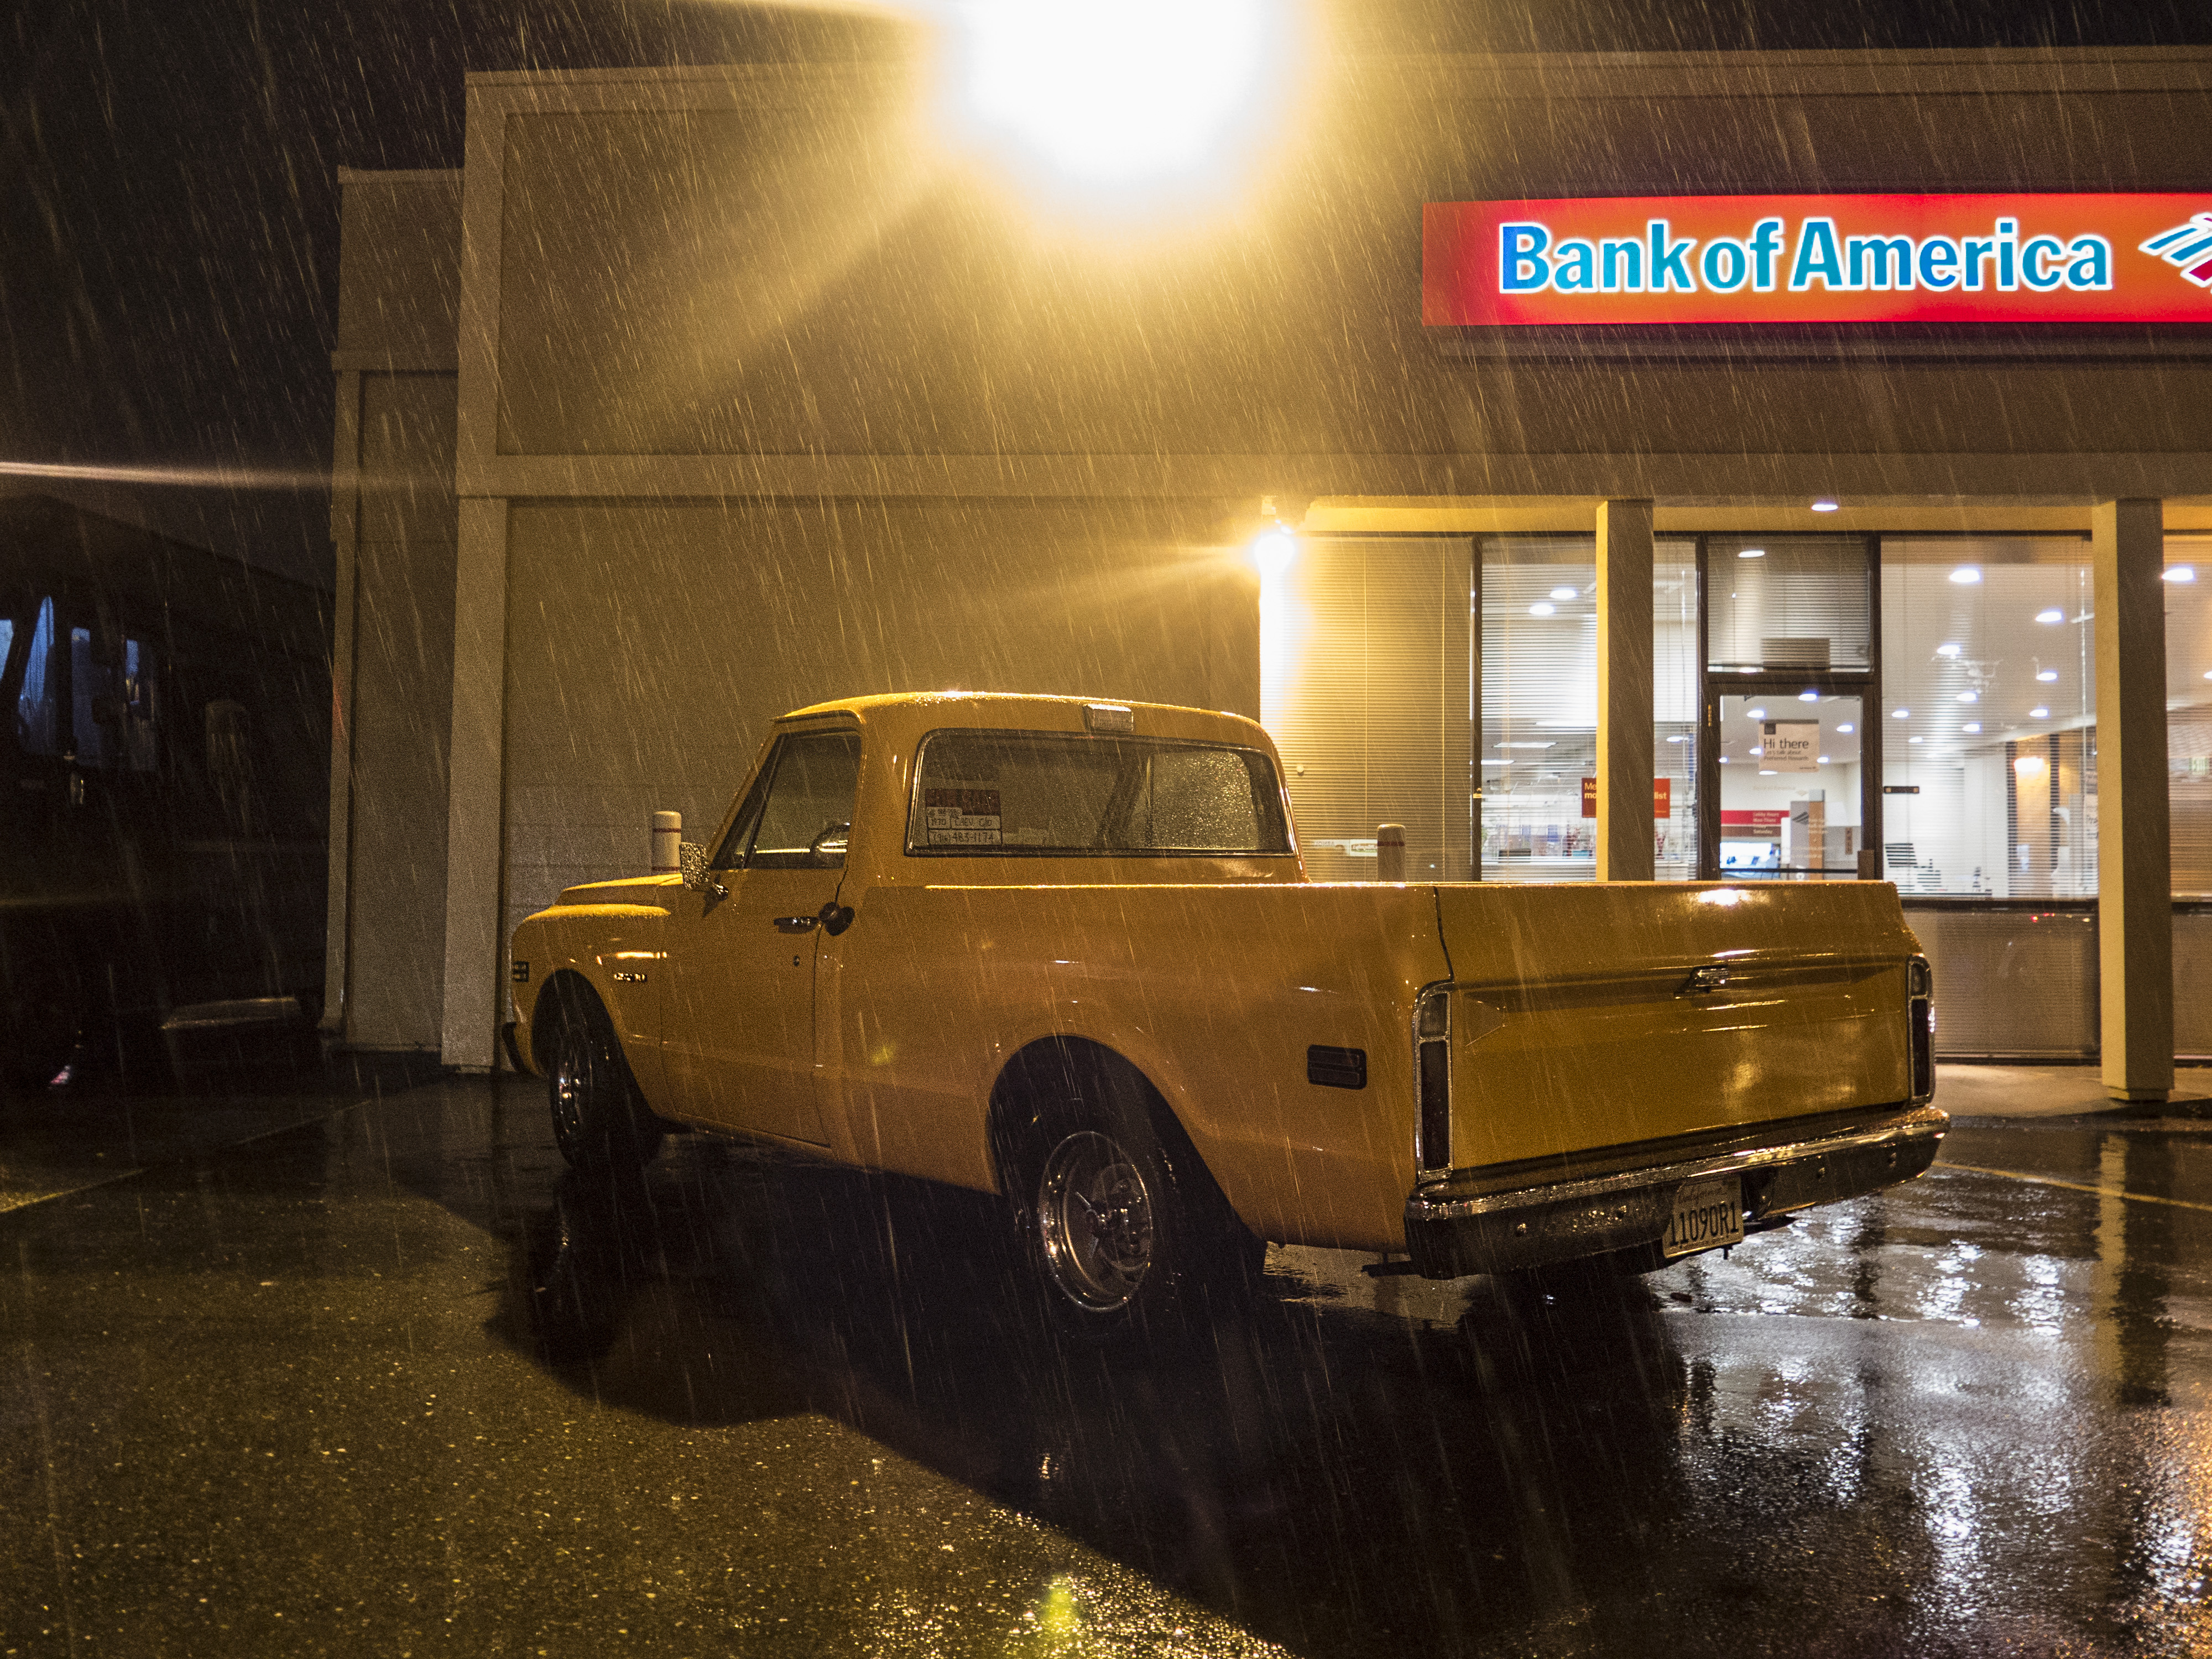
car, rain, truck, vehicle, classic, chevrolet, 365, 3652015imstillstanding, screenshot, c10, automobile make, off roading